Santa Maria in Porto Basilica

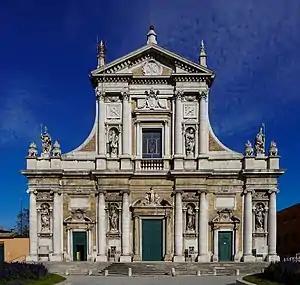
The church's 18th century facade.

The Basilica of Santa Maria in Porto was an important church in Ravenna, not far from Porta Nuova, on the via Roma, the north–south high street across the historic city centre. It houses the Greek Madonna.